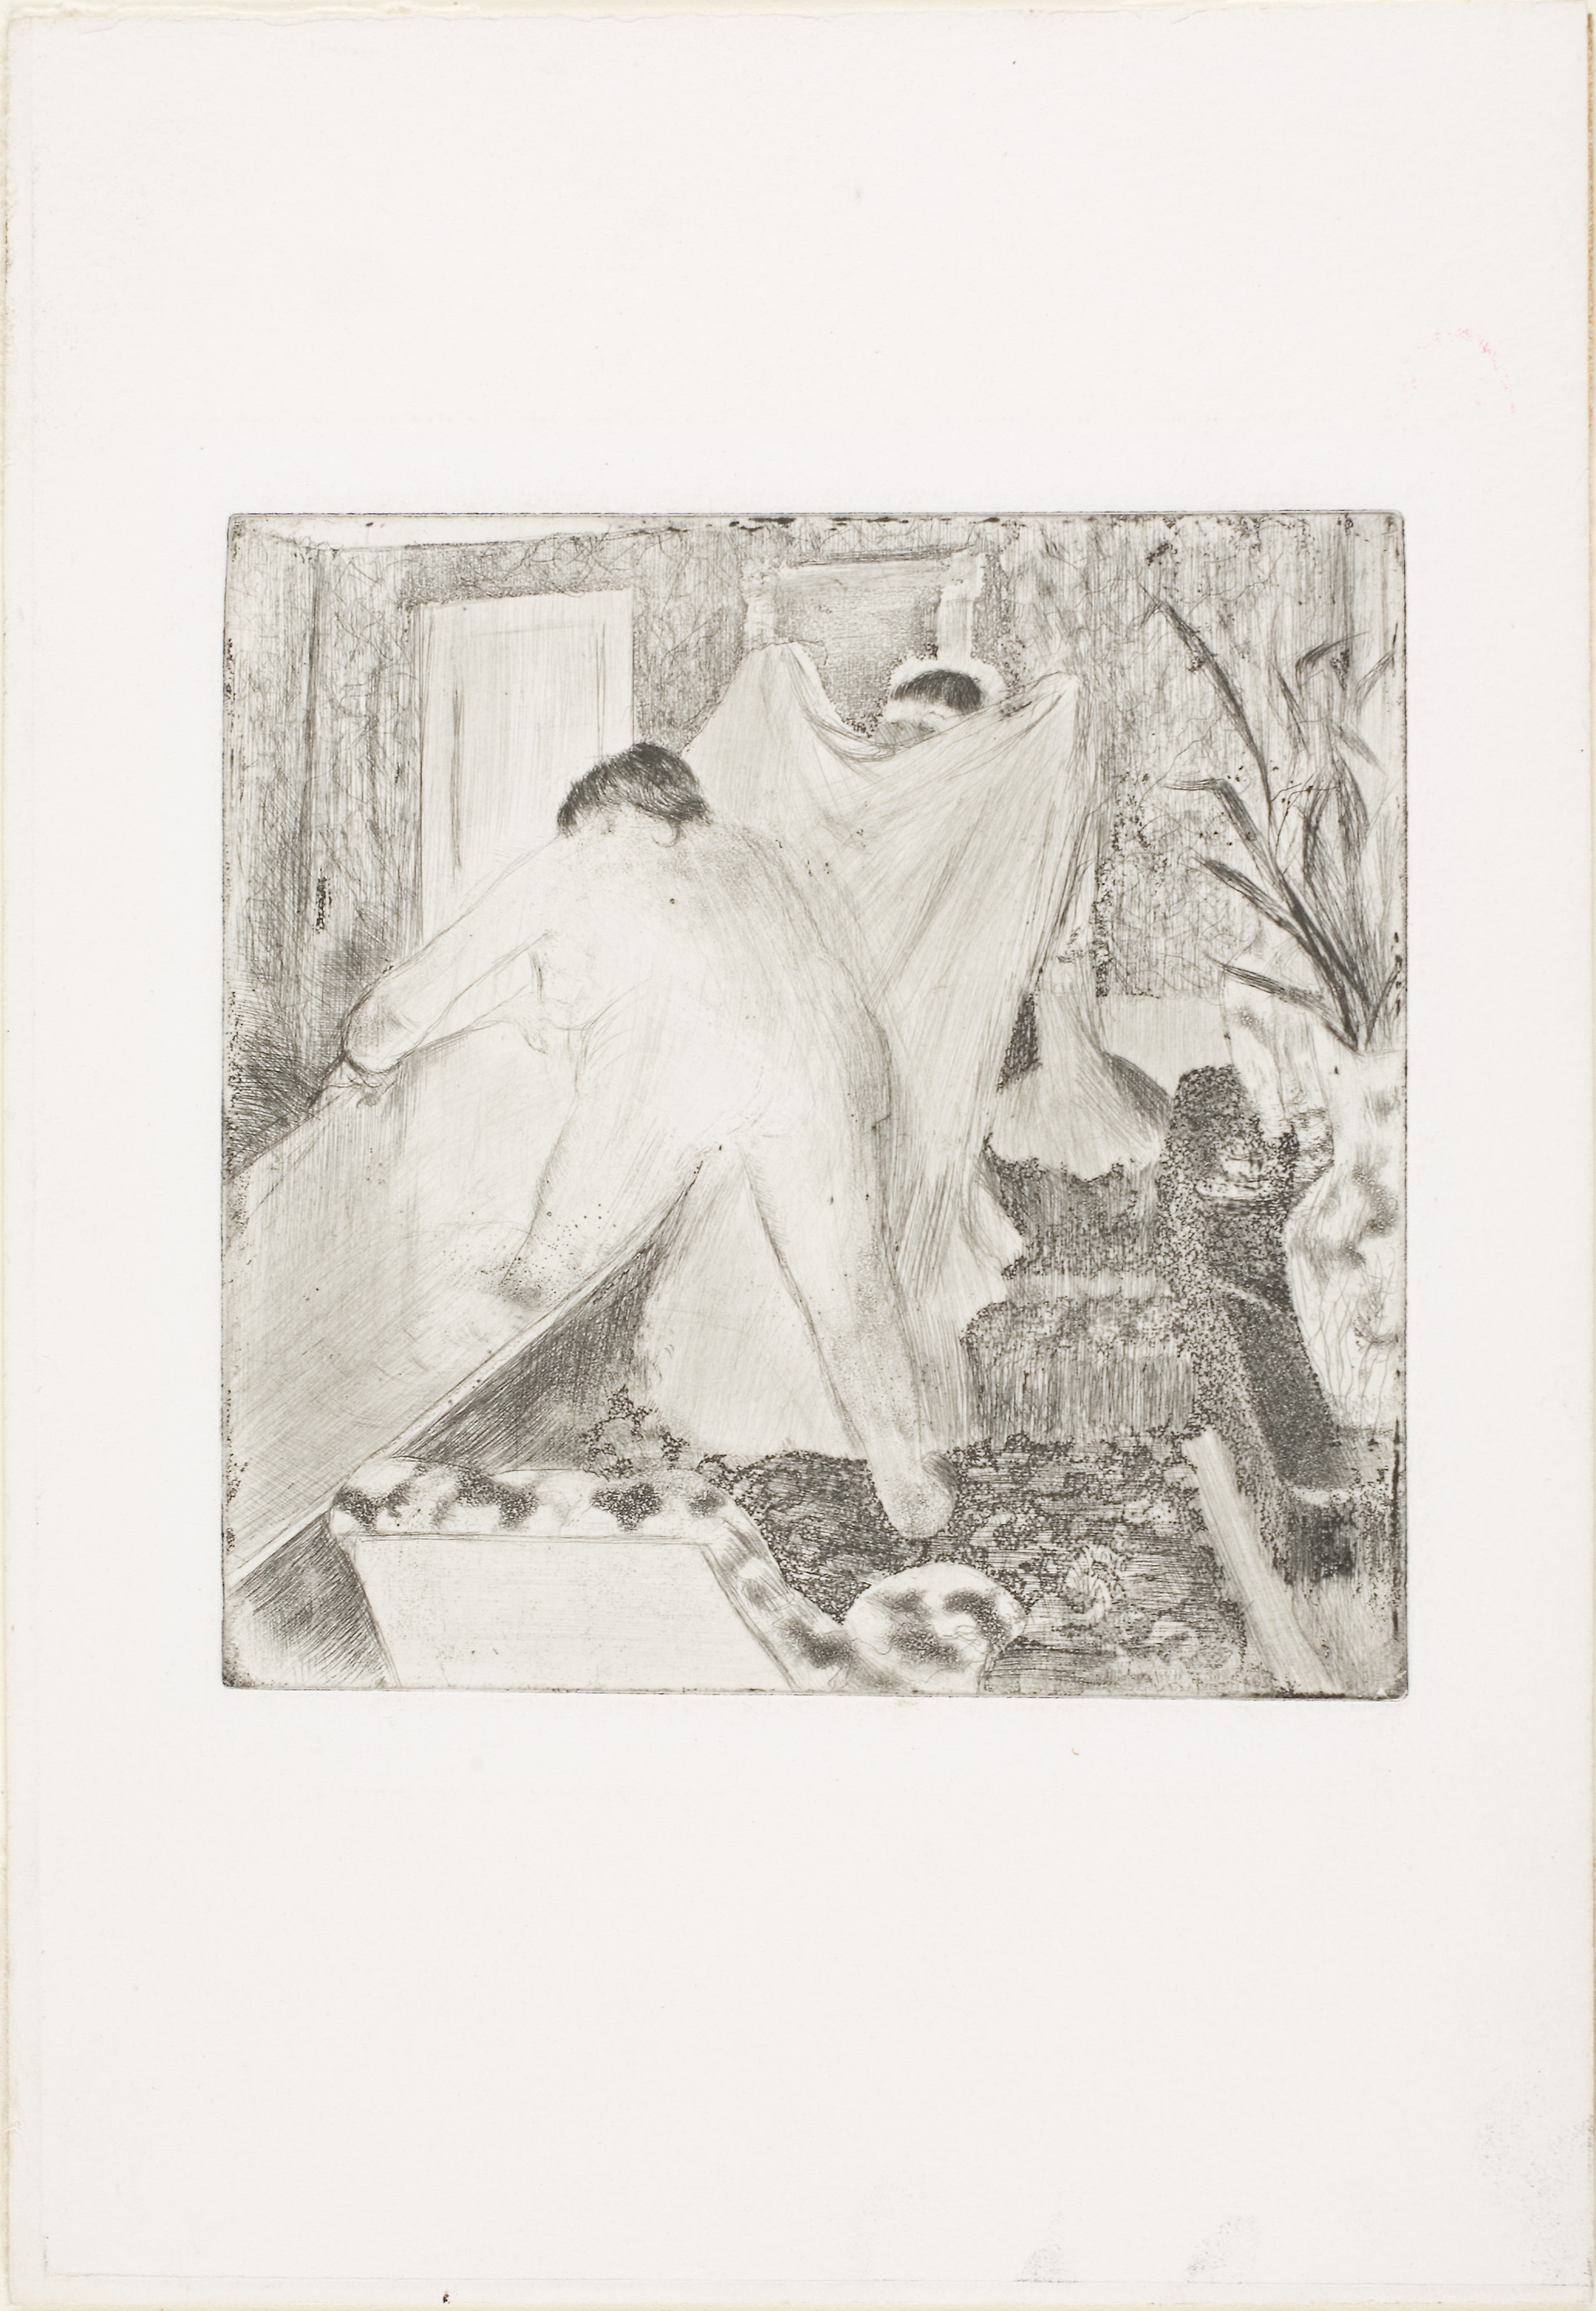
drawing, art, figure drawing, artwork, black and white, picture frame, sketch, painting, modern art, paper